Johann Maria Farina gegenüber dem Jülichs-Platz

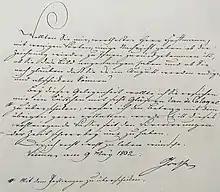
Goethe Letter. On 9 May 1802, Goethe wrote a letter to the painter Hoffmann residing in Cologne: "... I seize this opportunity to ask you to please have a box of 6 bottles of Eau de Cologne sent to me. I will pay you back along with the rest." Goethe’s order was sent to Weimar on 22 May 1802.

Johann Maria Farina (I) had his eau de Cologne filled into long bottles, the so-called Rosoli bottle. Both full measures (8 ounces) and half measures of eau de Cologne were sold and, in the 1760s, one could also find quarter bottles. Half bottles were most common and a dozen of them would have been sold for 6 Reichsthaler or 9 Guilder. The items were initially sold individually, whereas later Farina delivered his perfume in boxes of 4, 6, 8, 12 and 18 bottles.